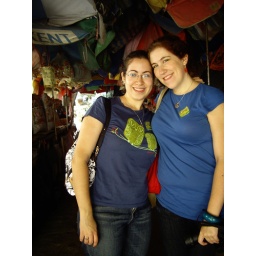
Lauren & I in paper offering market